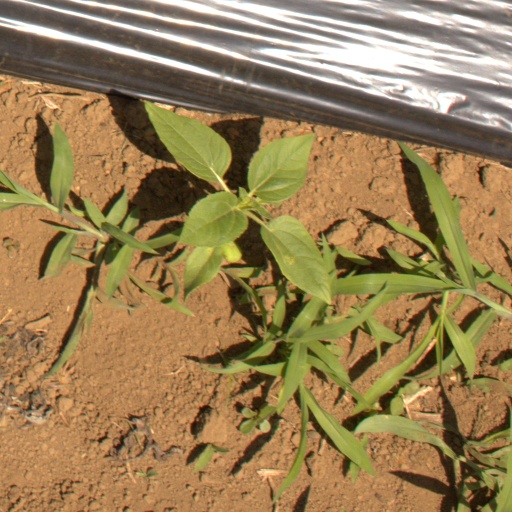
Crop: Jerusalem artichoke